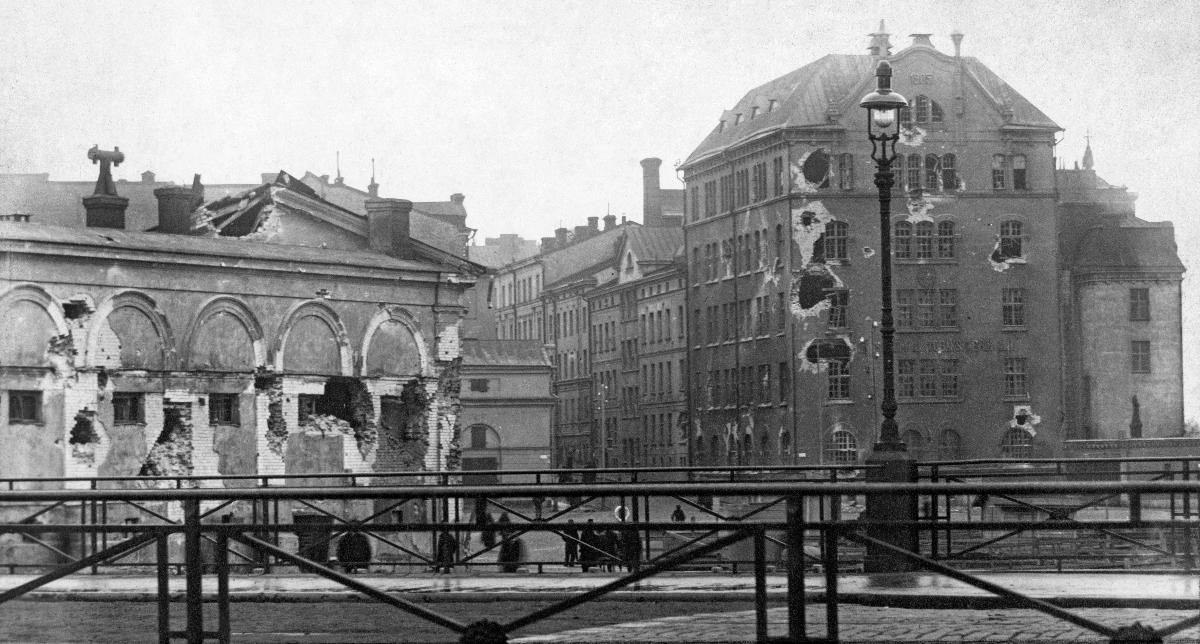
Vaurioita Päävartion ja Borgströmin tupakkatehtaan julkisivuissa
Damages in the facades of the Main Guard and Borgström's tobacco factory
sisällön kuvaus: Ammusvaurioita Päävartion ja Borgströmin tupakkatehtaan julkisivussa Helsingissä 1918. sisällön kuvaus: Artillery damages in the facade of the Main Guard Post and Borgström's tobacco factory in Helsinki 1918.
Vuosi: 1918
Paikka: Suomi; Suomi, Uusimaa, Helsinki
Aiheet: rakennukset; sisällissodat; Helsingin valtaus; vahingot ja vauriot; julkisivut; buildings; civil wars; facades; civil war; battle of Helsinki; damages (harms); byggnader; inbördeskrig; skador; fasader